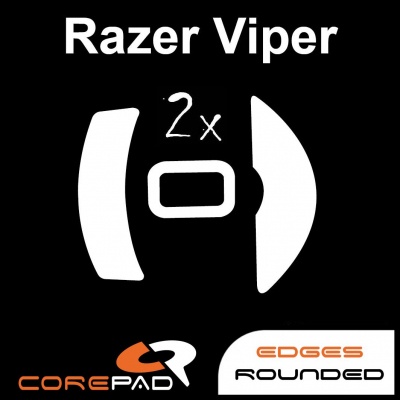
Corepad Skatez - Razer Viper / Viper 8k
THESE DO NOT FIT THE RAZER VIPER ULTIMATE (WIRELESS) 1 pack contains 2 sets of Skatez Corepad Skatez consists of 100% pure quality PTFE. Corepad Skatez use high-quality 3M adhesive. "You can be sure that Corepad makes no compromises when material is selected and you always get the best quality with Corepad Skatez." Thickness: 0.7mm
Brand: Corepad
Category: Electronics > Electronics Accessories > Computer Components > Input Device Accessories > Mice & Trackball Accessories > Mouse Skates